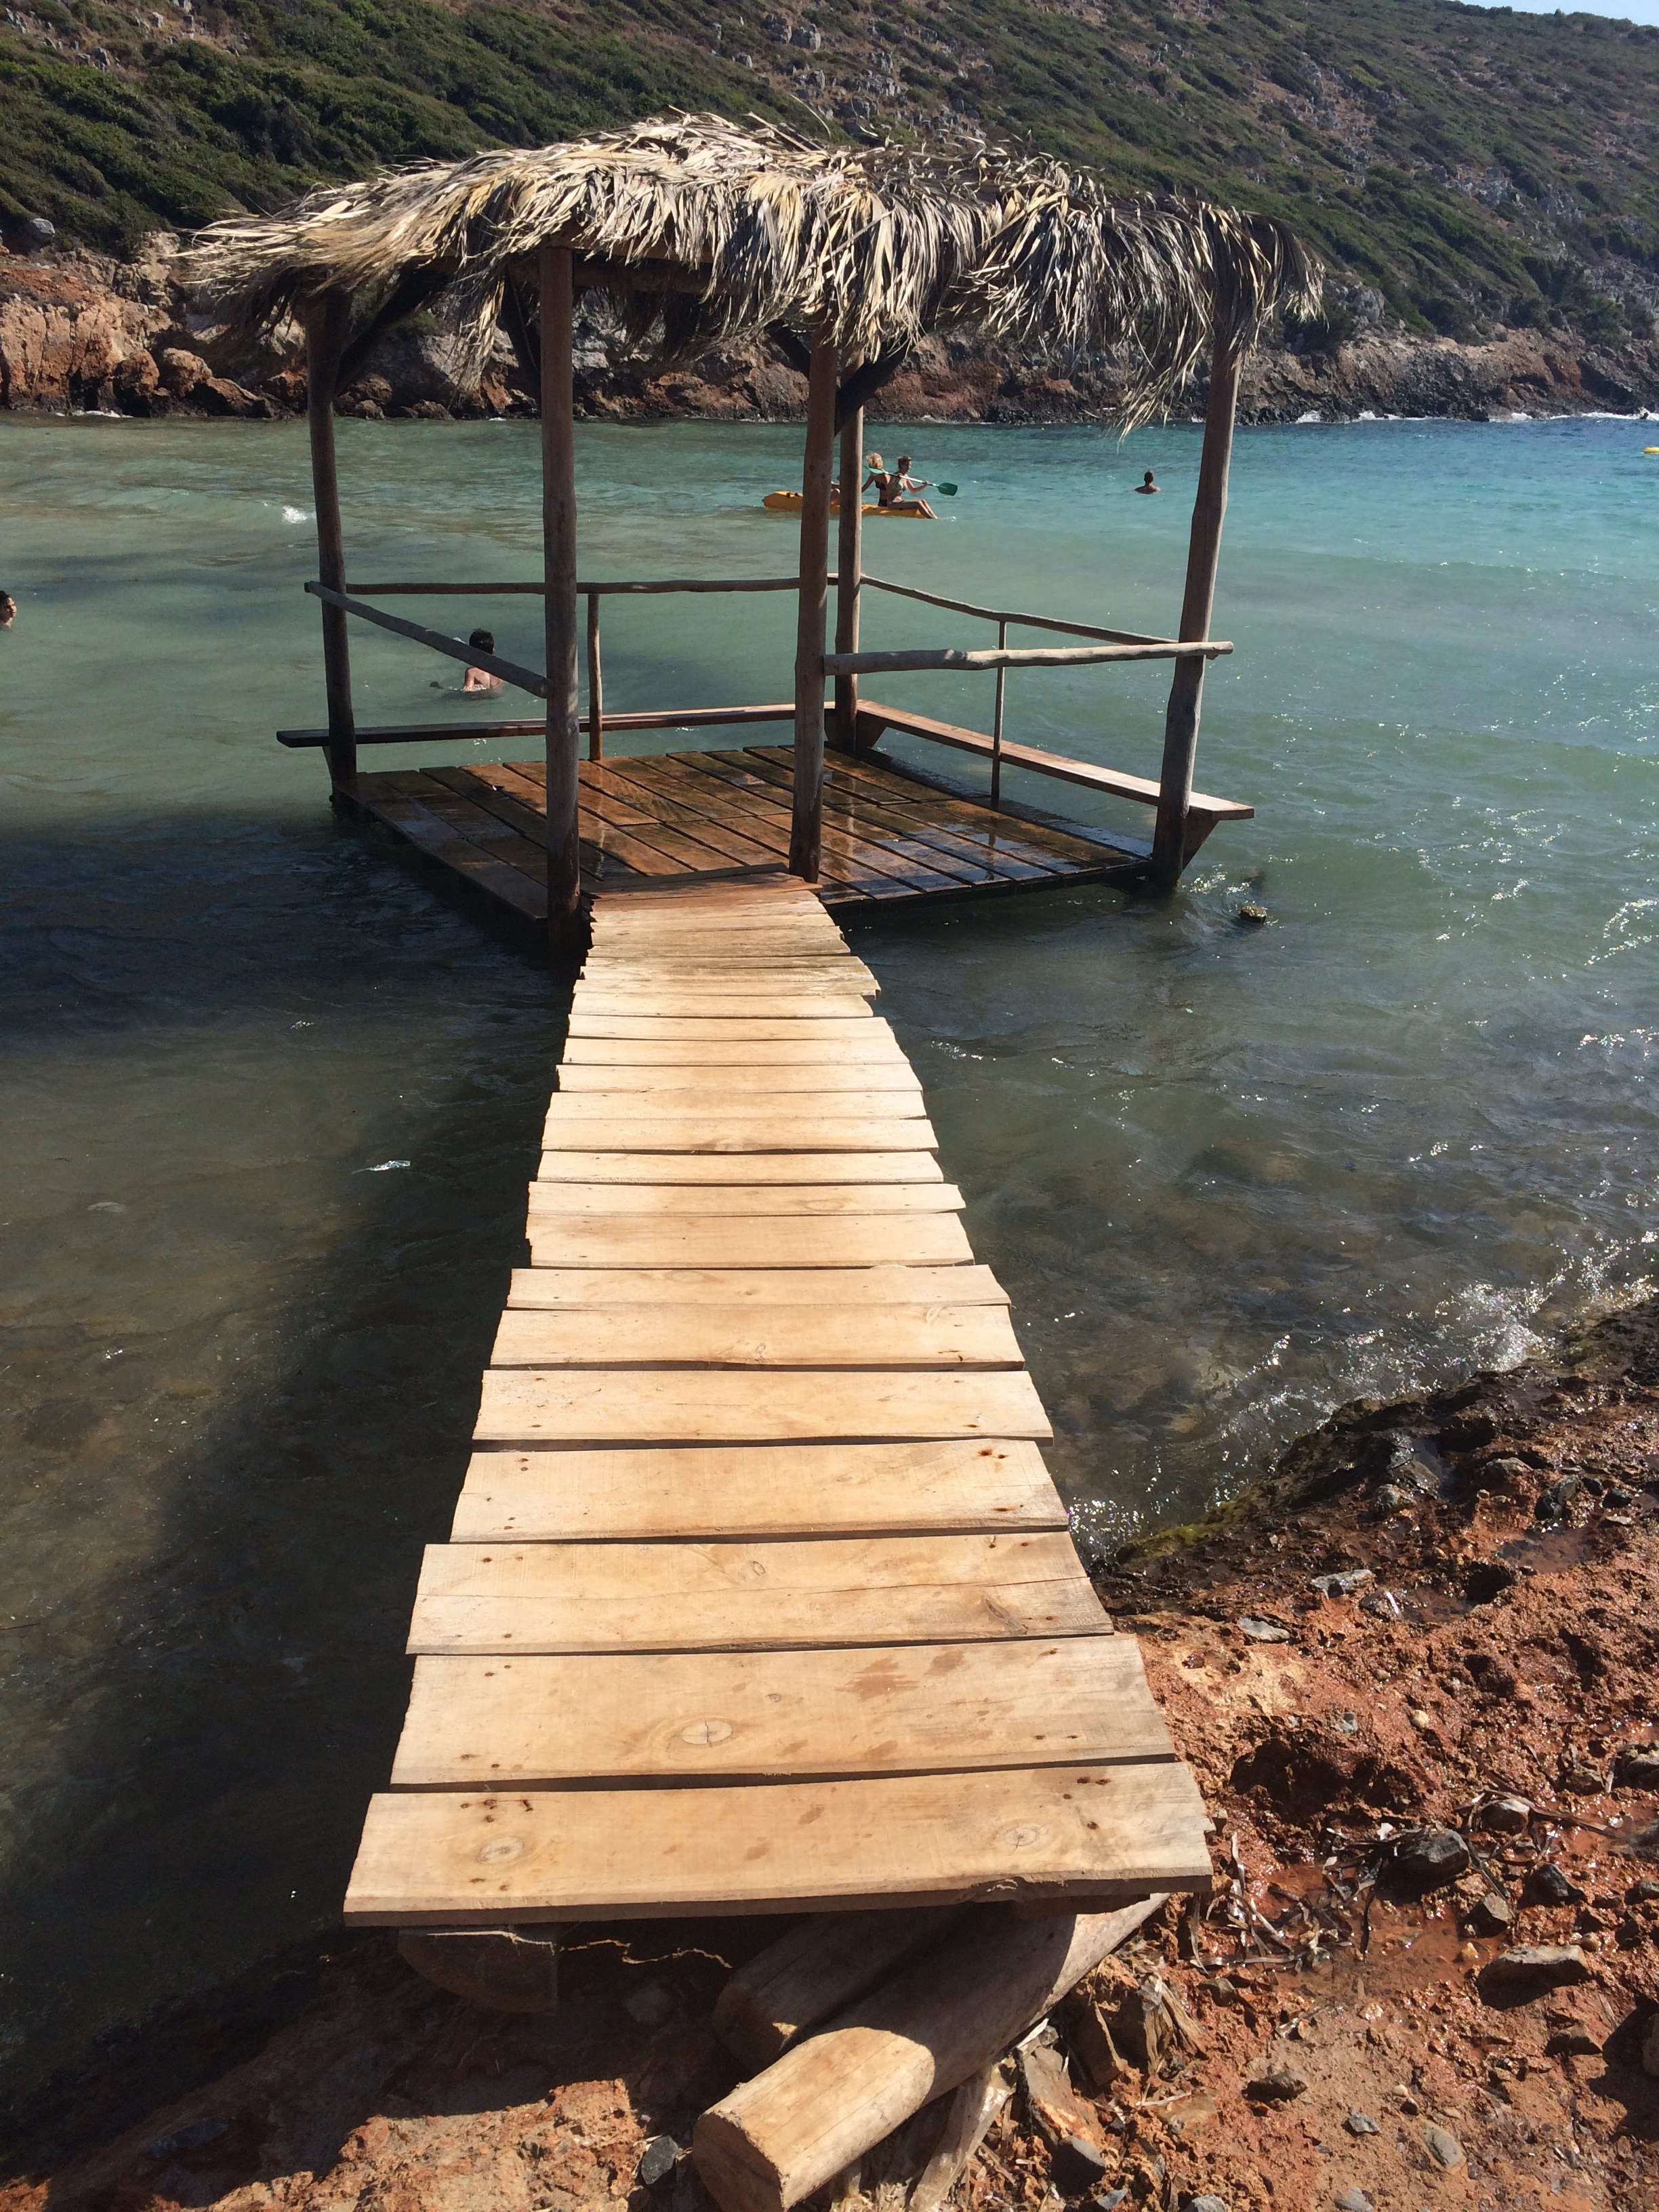
beach, sea, coast, water, dock, wood, shore, pier, walkway, summer, vacation, relax, quiet